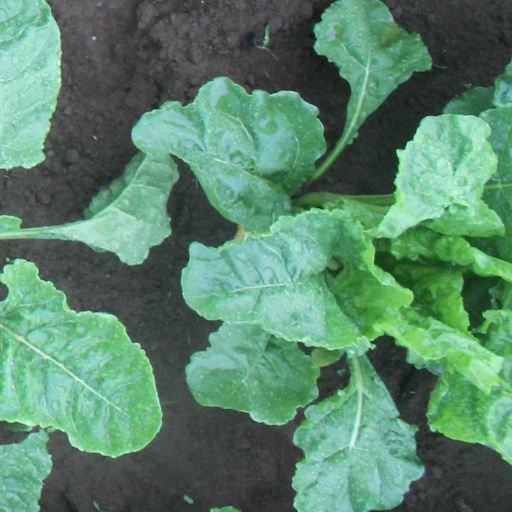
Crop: sugar beet